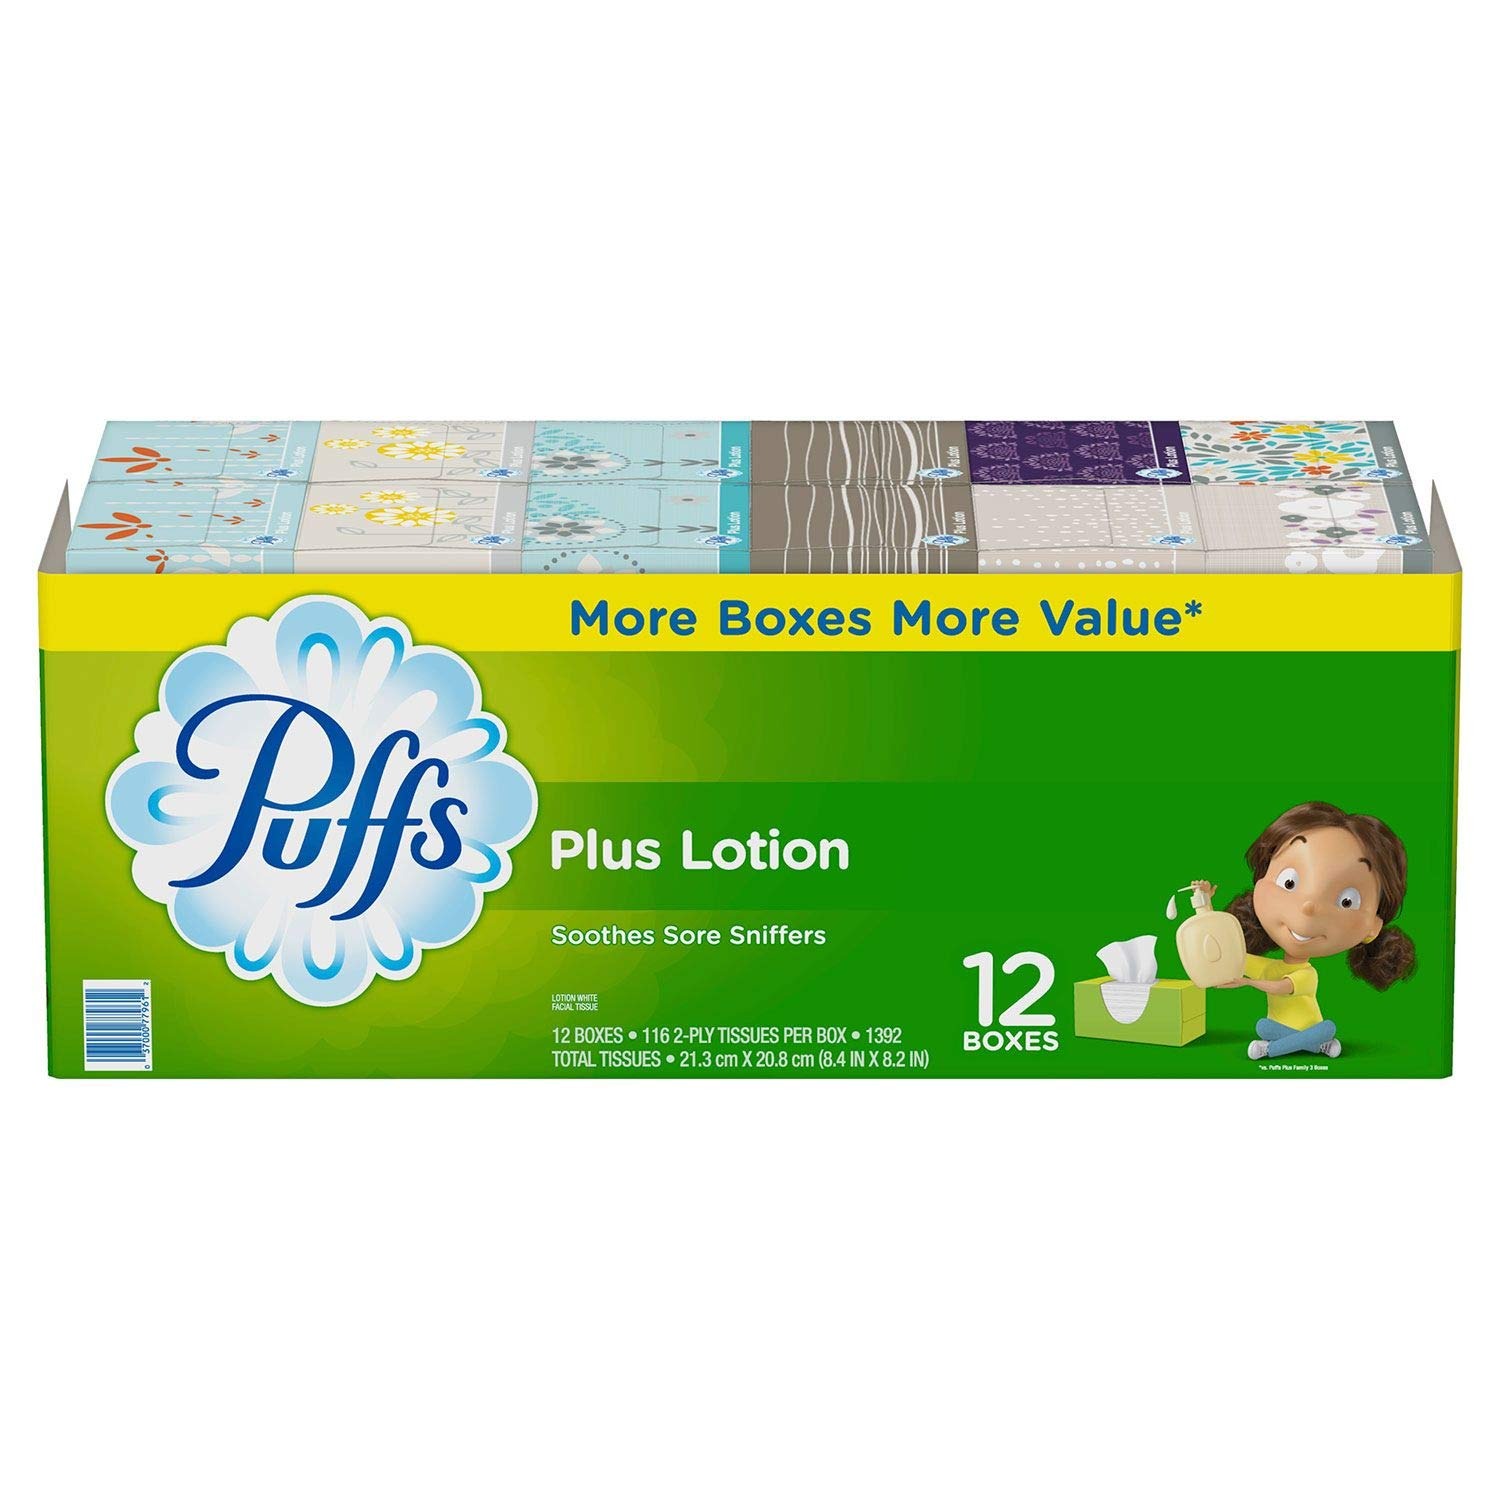
Item Name: Puffs Plus Lotion Facial Tissue, 1392 Count
Bullet Point 1: America's #1 Lotion Tissue. Click Add to Cart now
Bullet Point 2: Puffs softest, most cushiony tissue, with a touch of moisturizing lotion, to protect your nose
Bullet Point 3: Puffs Plus Lotion helps soothe irritated noses by locking in moisture better than regular tissues
Value: 1392.0
Unit: Count

Price: 45.99